Polyamory

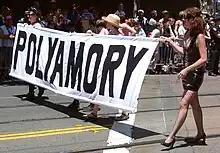
Start of polyamory contingent at San Francisco Pride 2004

Starfire, also known as Princess Koriand'r, is a fictional superhero appearing in books published by DC Comics, who debuted in a preview story inserted within "DC Comics Presents" #26 (October 1980) and was created by Marv Wolfman and George Pérez; she was shown to be a polyamorous character. Starfire was raised on the world of Tamaran where it was acceptable to have an open marriage. Some critics argue that after arriving on Earth, she remained sex-positive and free-thinking, remaining open to polygamous relationships, open sex, and pansexual "free-love" with anyone, often leading to conflict with Earth's more reserved culture and customs. For Starfire, polyamory was a personal and cultural preference.